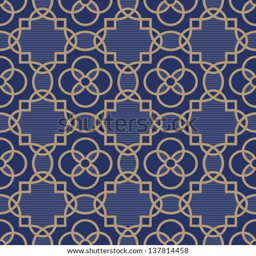
traditional strict pattern with a geometric ornament .